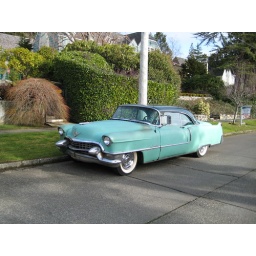
I've seen this car on the street a couple times recently, near my home.